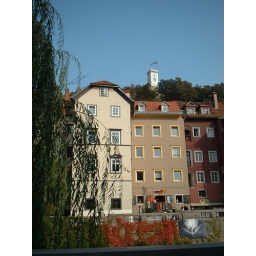
Looking across the Ljubljanica River. Note the castle clock tower in the background.